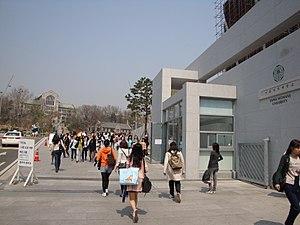
L’université pour femmes Ewha est une université sud-coréennes située à Séoul. Elle a été créée en 1886.